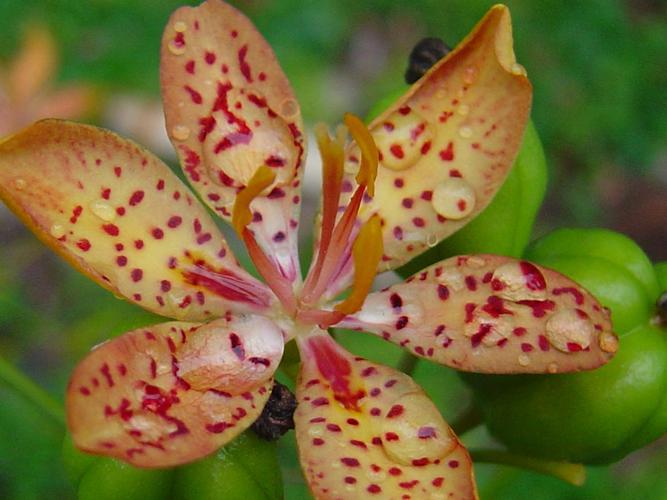
Label: blackberry lily